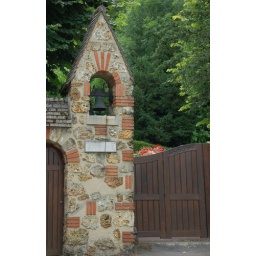
Brick and stone tower - entrance to a home in Villennes